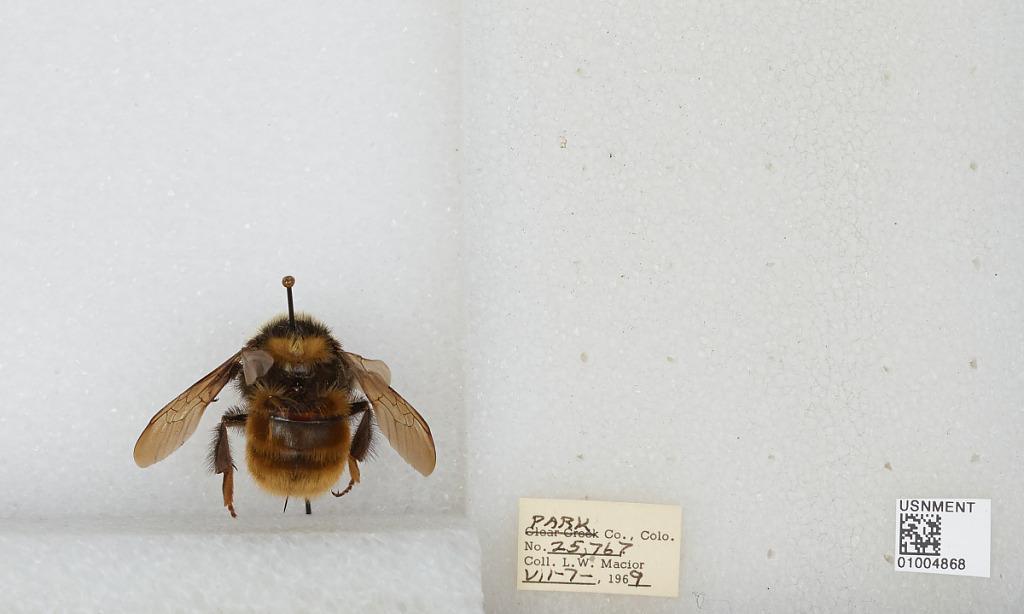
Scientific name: Bombus (Subterraneobombus) appositus Cresson
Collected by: L. Macior
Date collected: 1969-7-7
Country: United States
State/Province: Colorado
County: Park
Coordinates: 39.12, -105.71